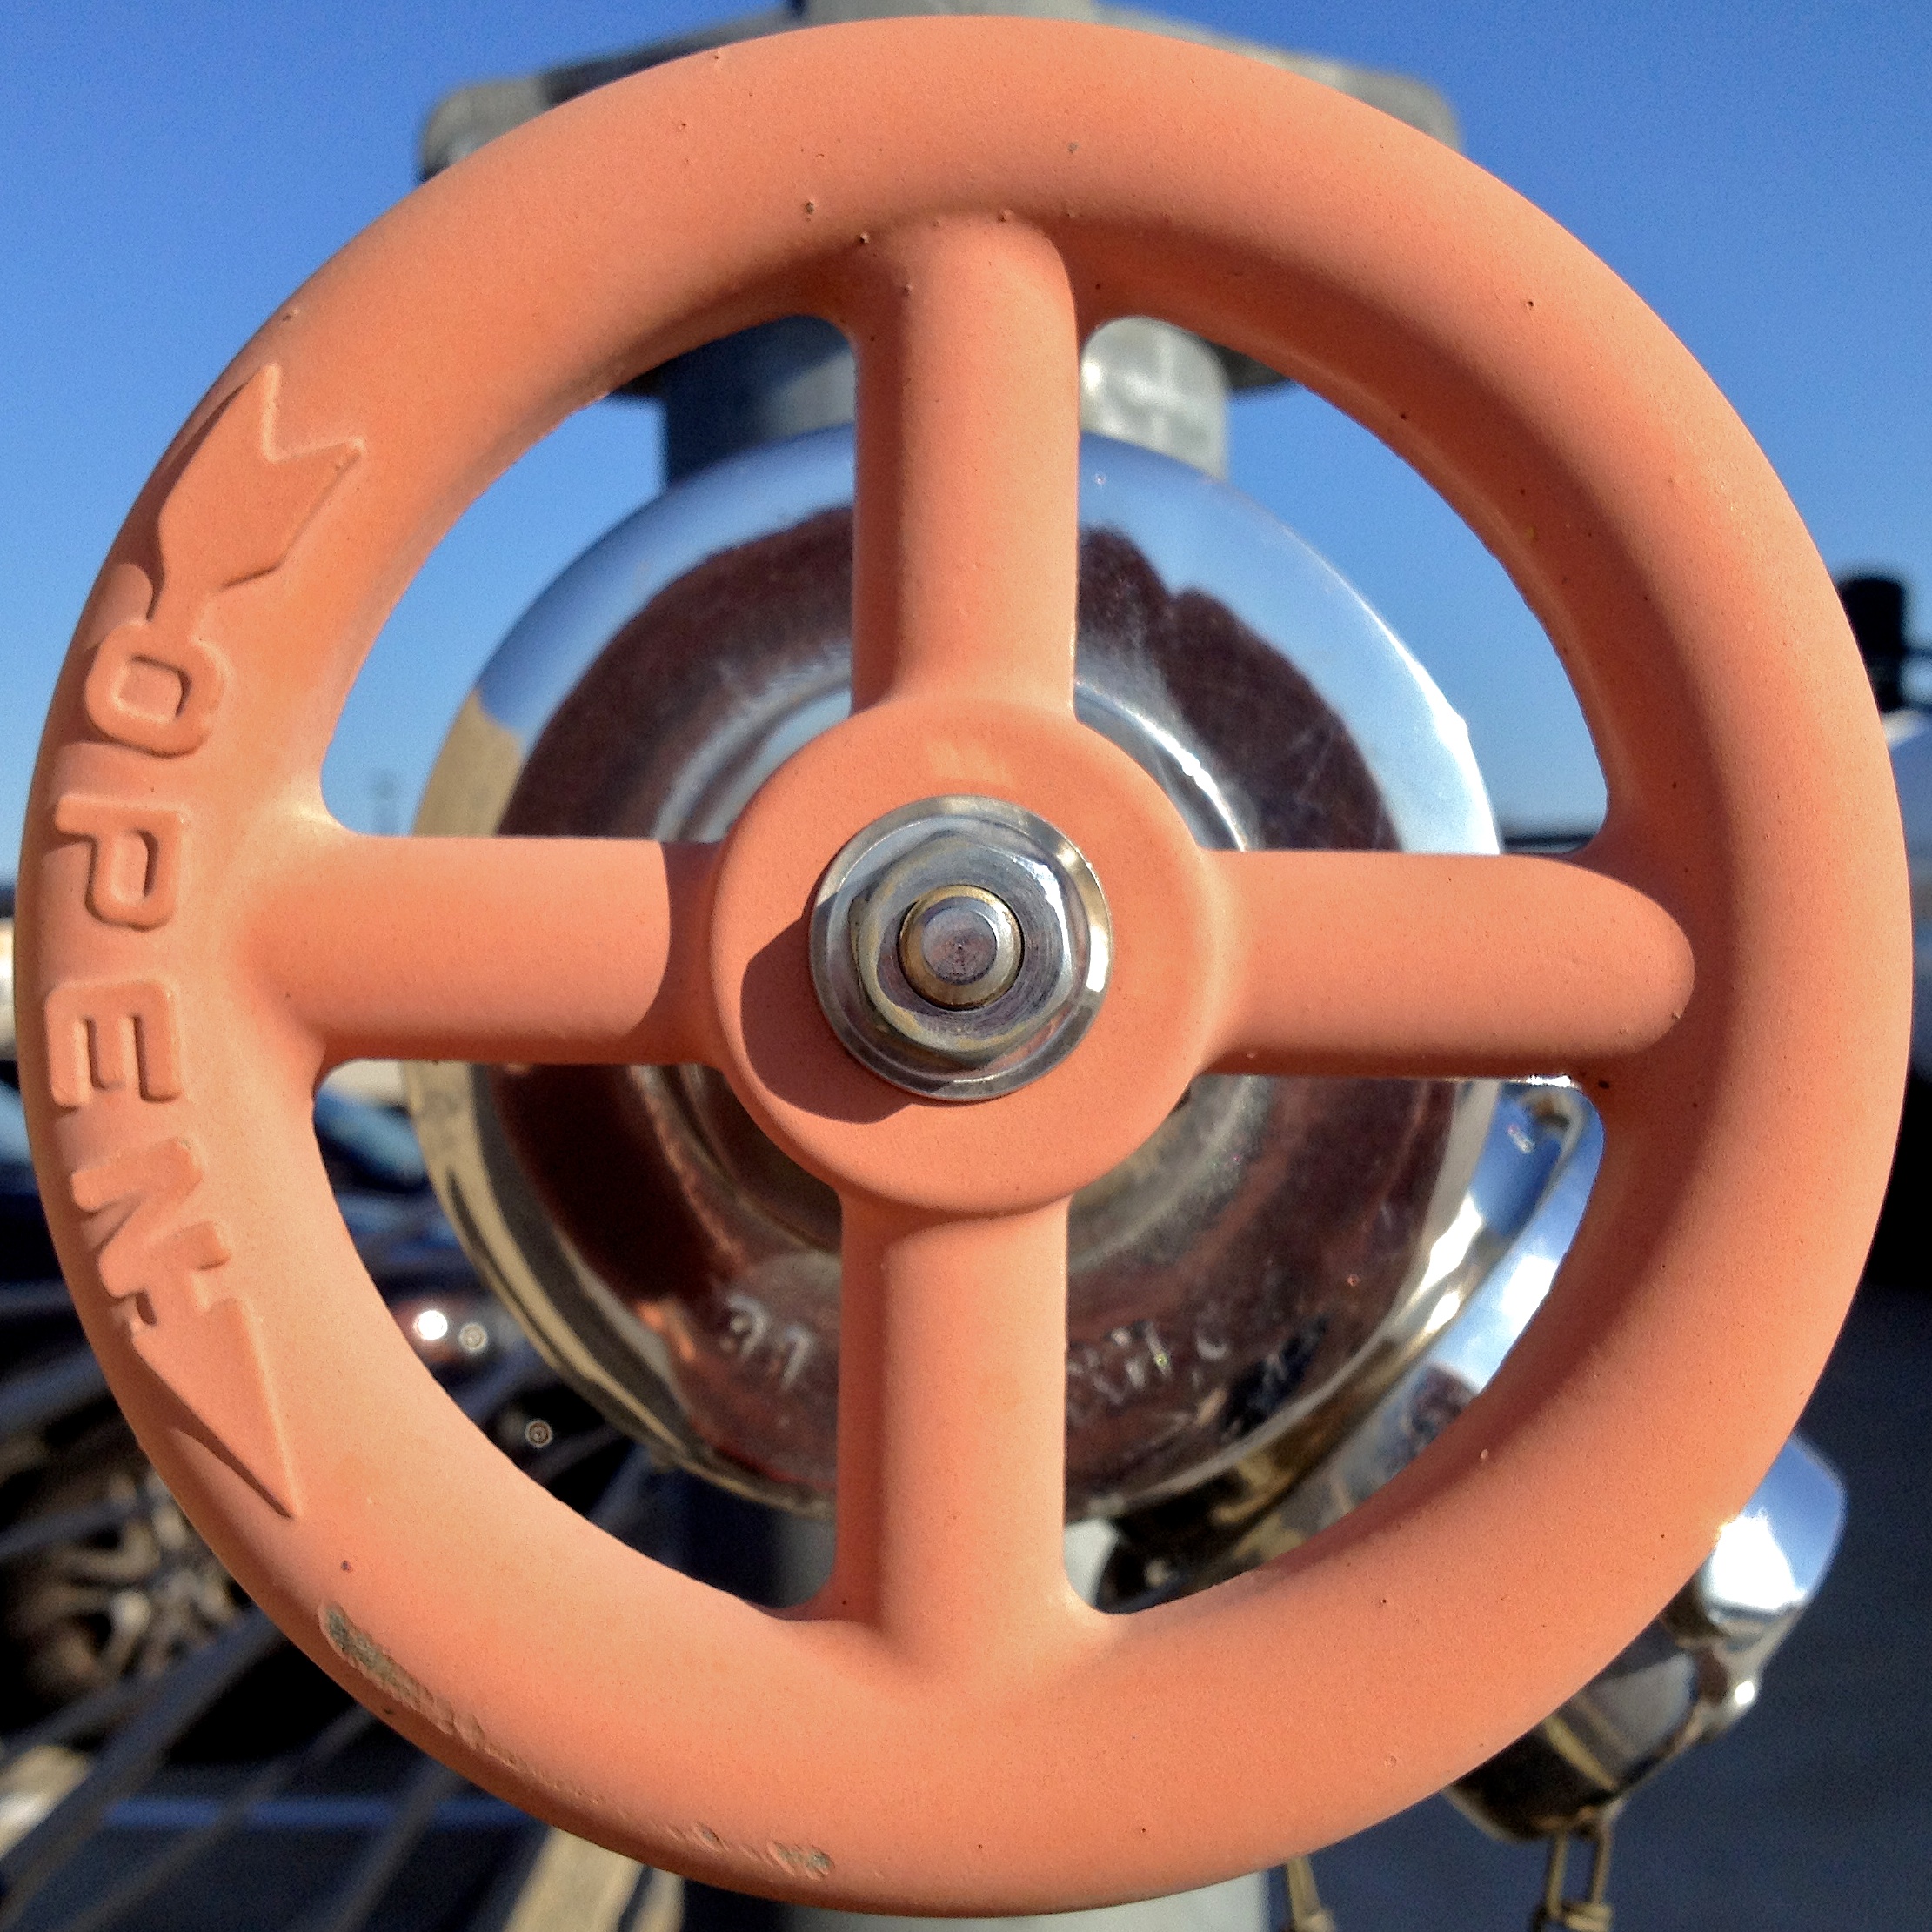
open, wheel, spoke, steering wheel, tire, bumper, rim, alloy wheel, auto part, automotive exterior, automotive tire, steering part